Kreis Rößel

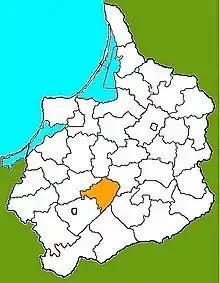
Location in East Prussia

The Rößel district was a Prussian district in the administrative region of Königsberg (and later Allenstein) in the Prussian province of East Prussia. It was located in Warmia in the middle of East Prussia and existed from 1818 to 1945. The seat of the district administration was initially Rößel (Reszel) and, from 1862, Bischofsburg (Biskupiec).